Château of Vauvenargues

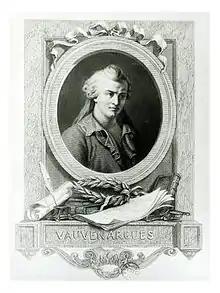
Luc de Clapiers, marquis de Vauvenargues.

For his exemplary conduct during the Great Plague of Marseille of 1720 which devastated Provence, Joseph de Clapiers was given the hereditary title of Marquis by Louis XV. The most famous of his sons was the celebrated Enlightenment philosopher and moralist Luc de Clapiers, admired and befriended by Voltaire and Marmontel. He died prematurely at the age of 32, almost blind and disfigured by smallpox, before his writings had achieved due recognition. He recounted how, while reading the classics as a youth in Vauvenargues, feeling suffocated, he would "leave his books and rush out as if in a rage to run as fast he could several times around the very long terrace... until exhaustion brought an end to the attack."